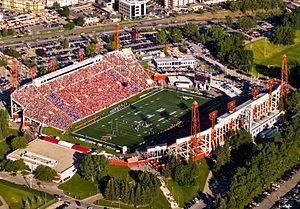
Le stade McMahon est un stade de football canadien situé dans la ville de Calgary au Canada, d'une capacité de 40 000 places. Il s'agit du stade officiel des Stampeders de Calgary ; de plus, il est situé non loin de l'Université de Calgary, et accueille les équipes des Dinos de Calgary.